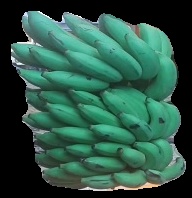
Variety: elakki-bale
Grade: grade2